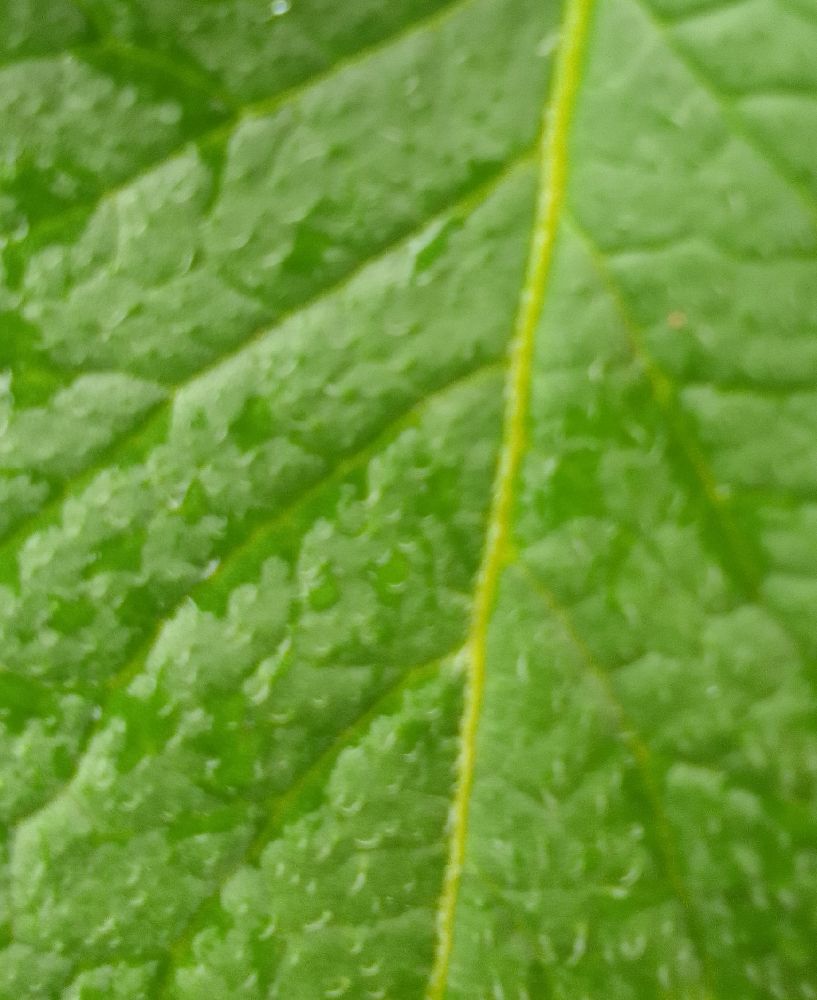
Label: Healthy